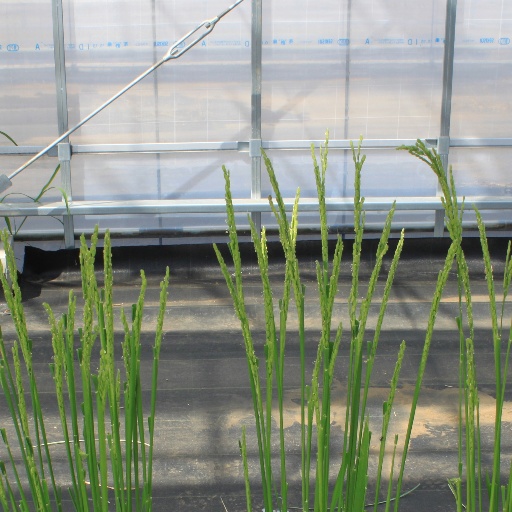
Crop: rice